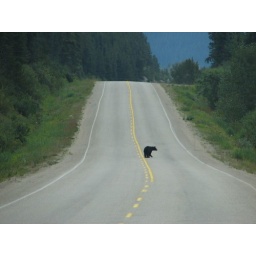
A bear in the road